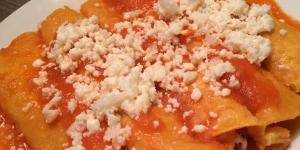
entomatadas con queso